Marvin Cone

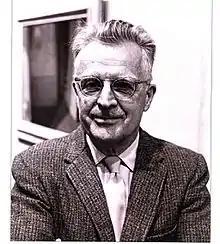
Marvin Cone in 1961

Marvin Dorwart Cone (October 21, 1891 – May 18, 1965) was an American painter in the regionalist style.